David Banquet

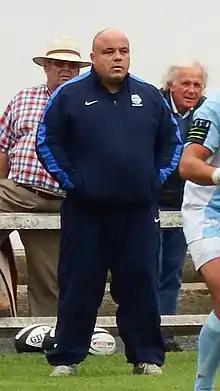
David Banquet, 2015

David Banquet, born 22 July 1974 in Libourne, is a French rugby union player who plays as right prop for RC Toulonnais (1.80 m, 122 kg).